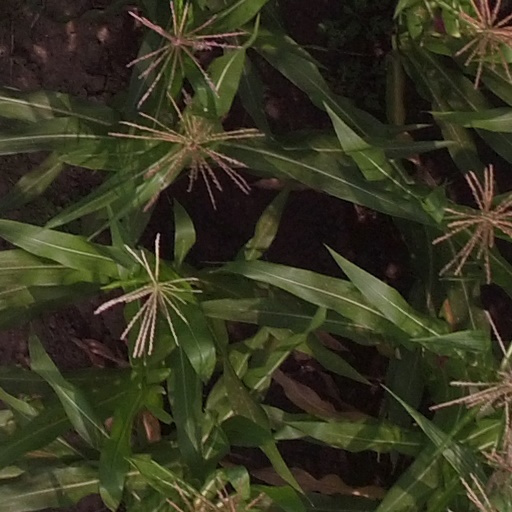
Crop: maize; corn